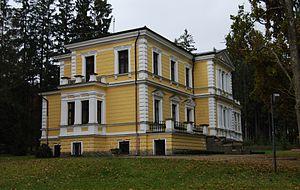
Vysoká u Příbramě est une commune du district de Příbram, dans la région de Bohême-Centrale, en République tchèque. Sa population s'élevait à 349 habitants en 2020.